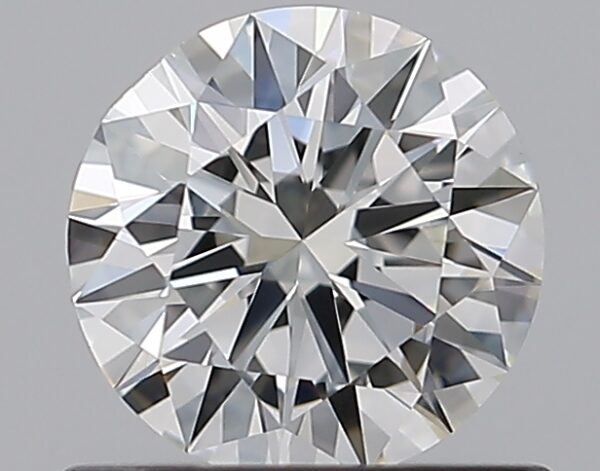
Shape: round
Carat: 0.7
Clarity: VS1
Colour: H
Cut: EX
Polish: VG
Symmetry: VG
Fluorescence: N
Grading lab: GIA
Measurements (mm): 5.72 x 5.79 x 3.45